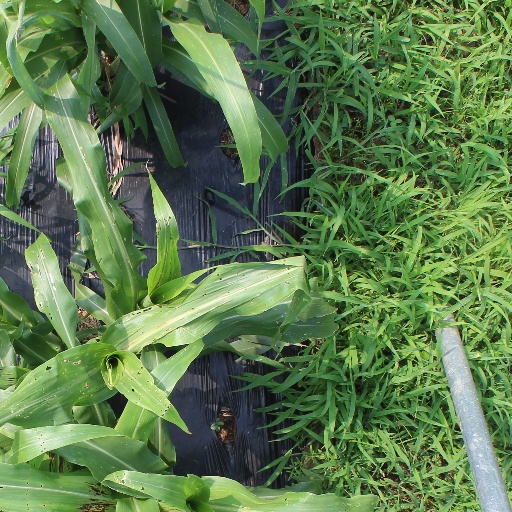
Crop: sorghum